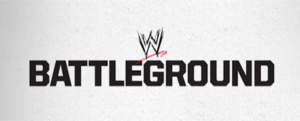
Logo de WWE Battleground 2013